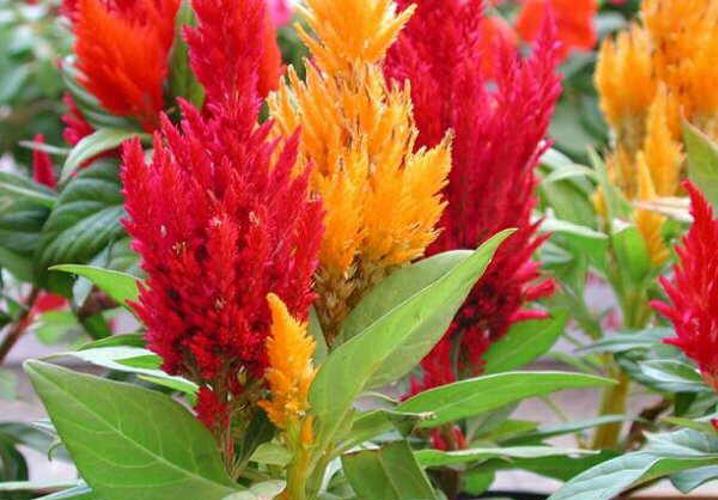
Label: prince of wales feathers